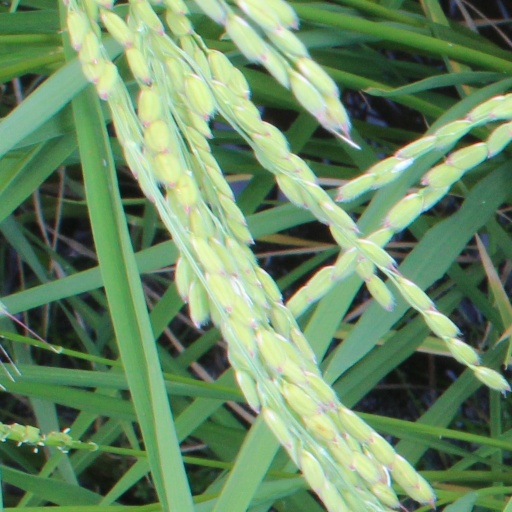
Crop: rice